Sumner Stone

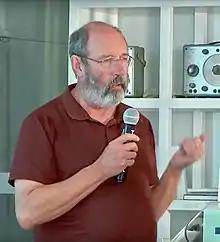

Sumner Stone (born 9 June 1945) is a typeface designer and graphic artist. He notably designed ITC Stone while working for Adobe. A specimen of ITC Stone is shown at his personal website.